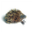
Label: porcupine